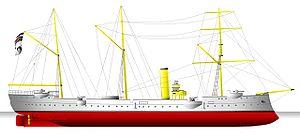
Le SMS Geier est un croiseur léger de la marine impériale allemande lancé le 18 octobre 1894. Le navire appartient à la classe Bussard, dont il est la sixième et dernière unité.